Teylingen Castle

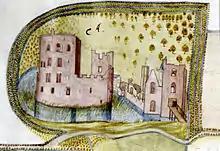
1596 picture by Symon Aerntszoon van Buningen

The castle was originally built to protect the north-south route in Hollandic territory. Later it became a forester's castle of the counts of Holland, starting with William IV, count of Holland.